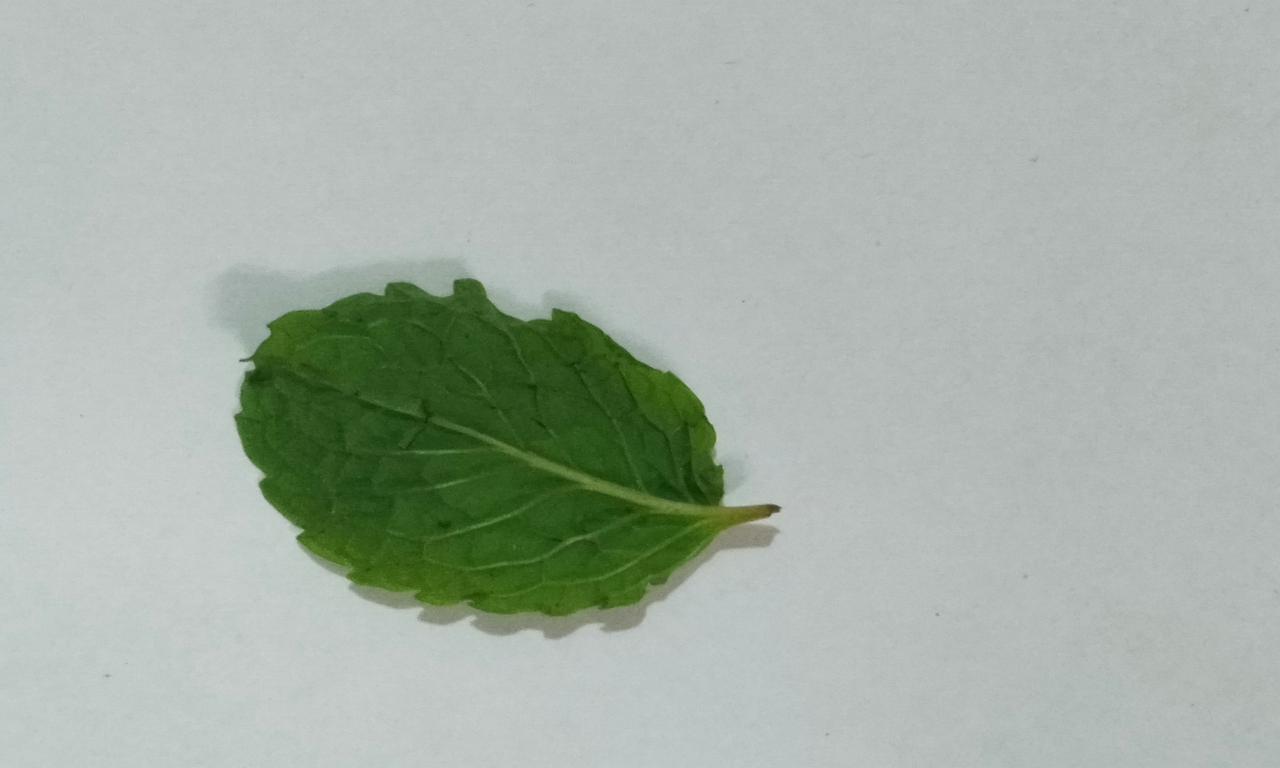
Label: Fresh